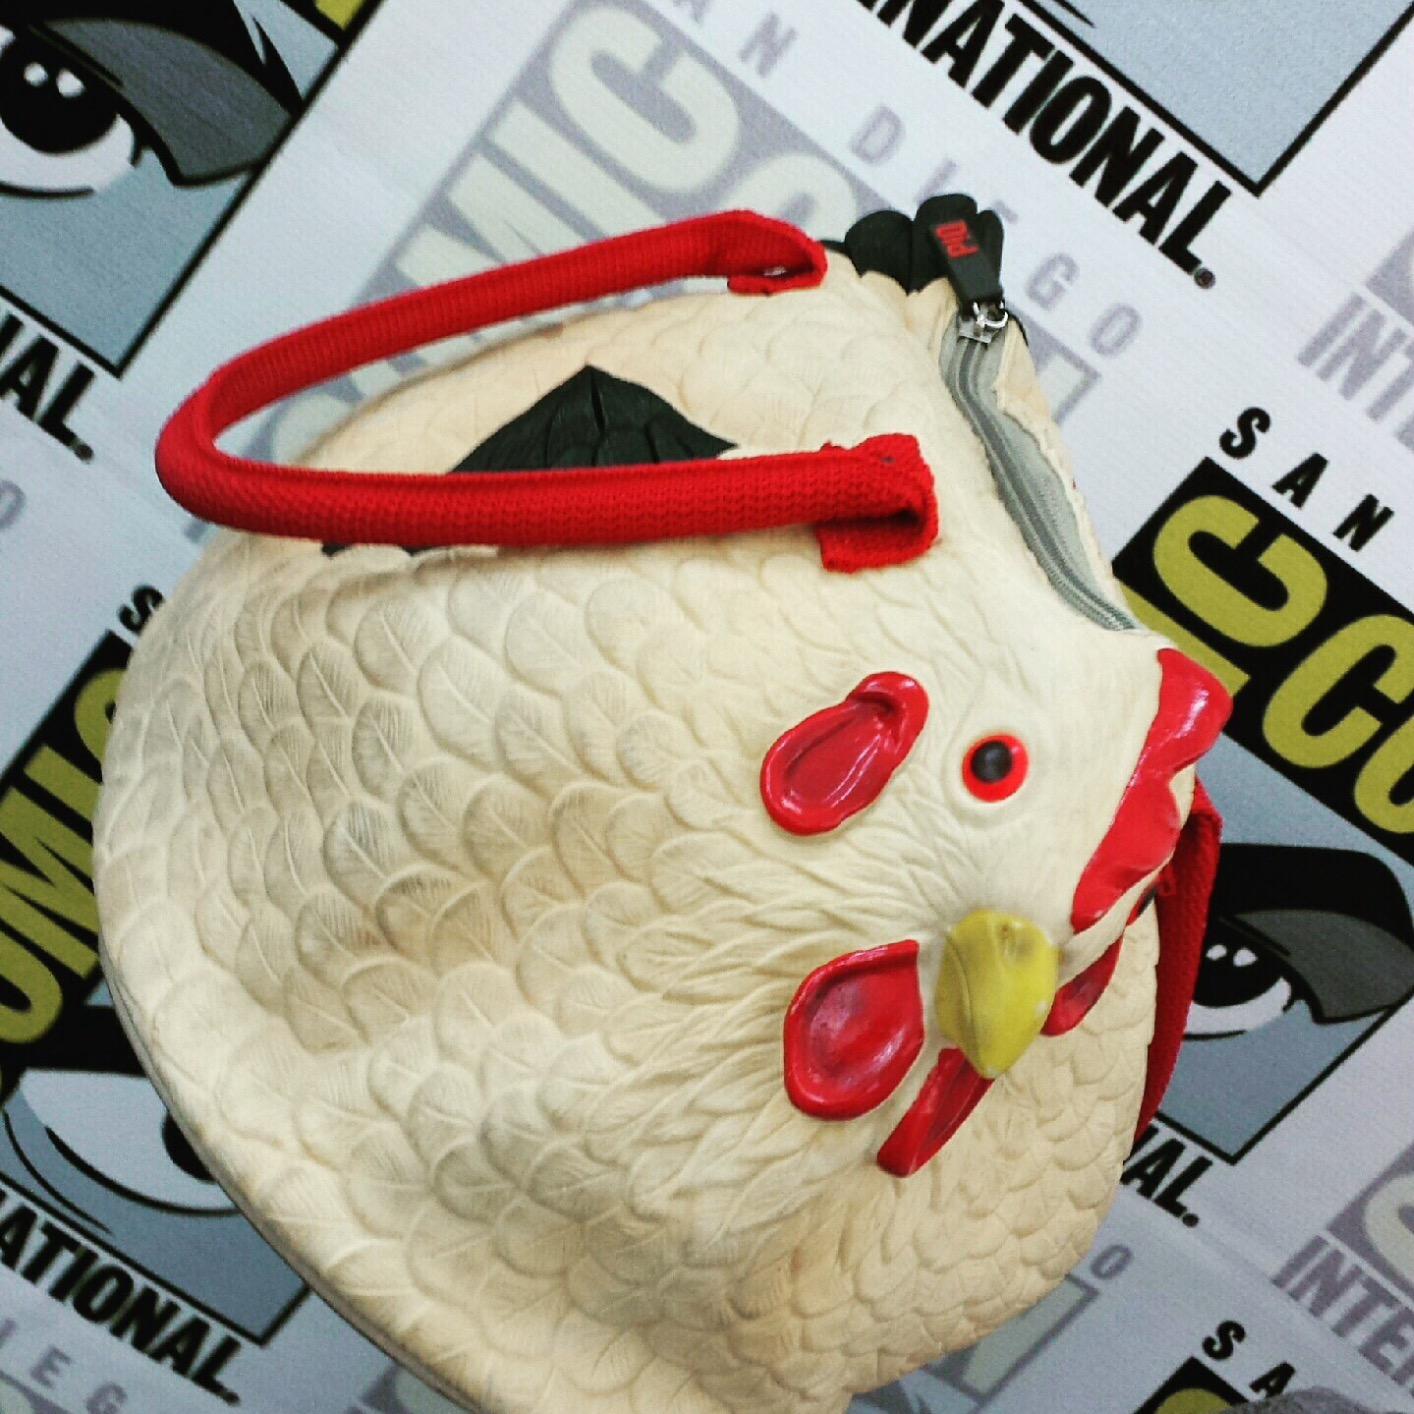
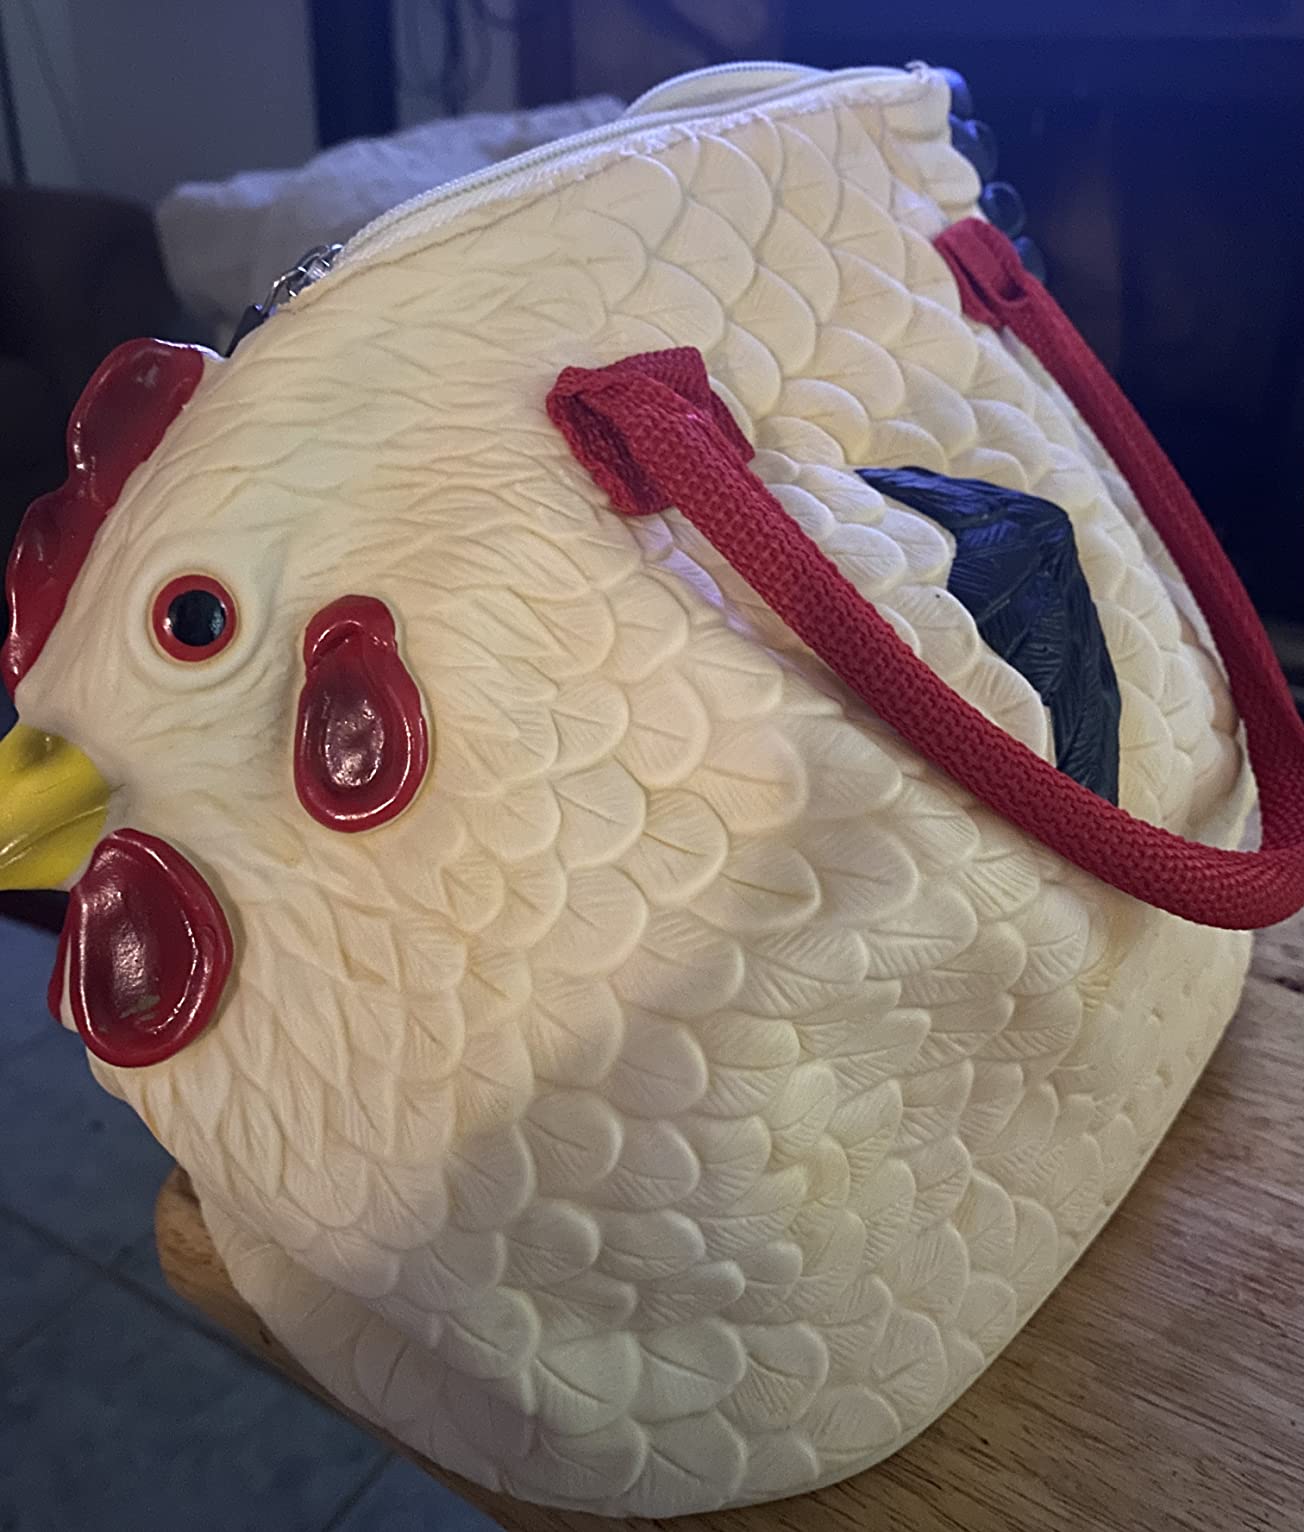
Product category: accessories_handbag
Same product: yes